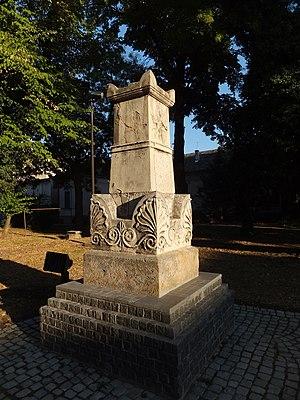
Cet article recense les monuments culturels du district du Banat méridional en Serbie.
Les monuments culturels protégés constituent une catégorie de monuments de Serbie inscrits sur une liste de monuments bénéficiant de la protection de l'État. Il s'agit d'une troisième catégorie de monuments protégés classés, par leur importance, après les monuments culturels d'importance exceptionnelle et les monuments culturels de grande importance.